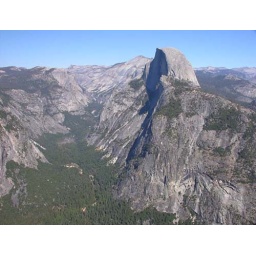
Half dome towers above the surrounding mountains on a beautiful summer day.